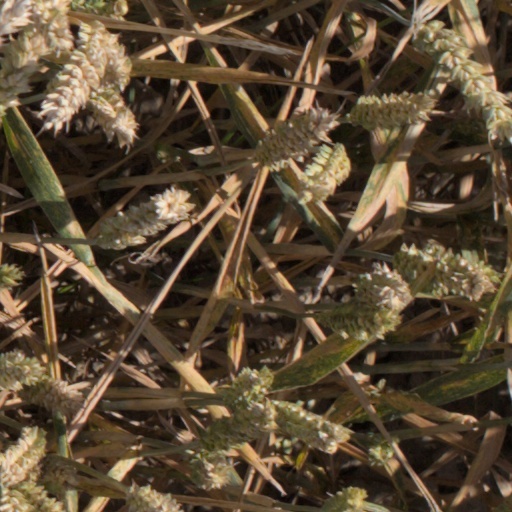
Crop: wheat